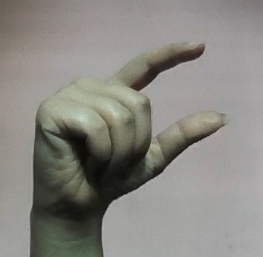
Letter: dal